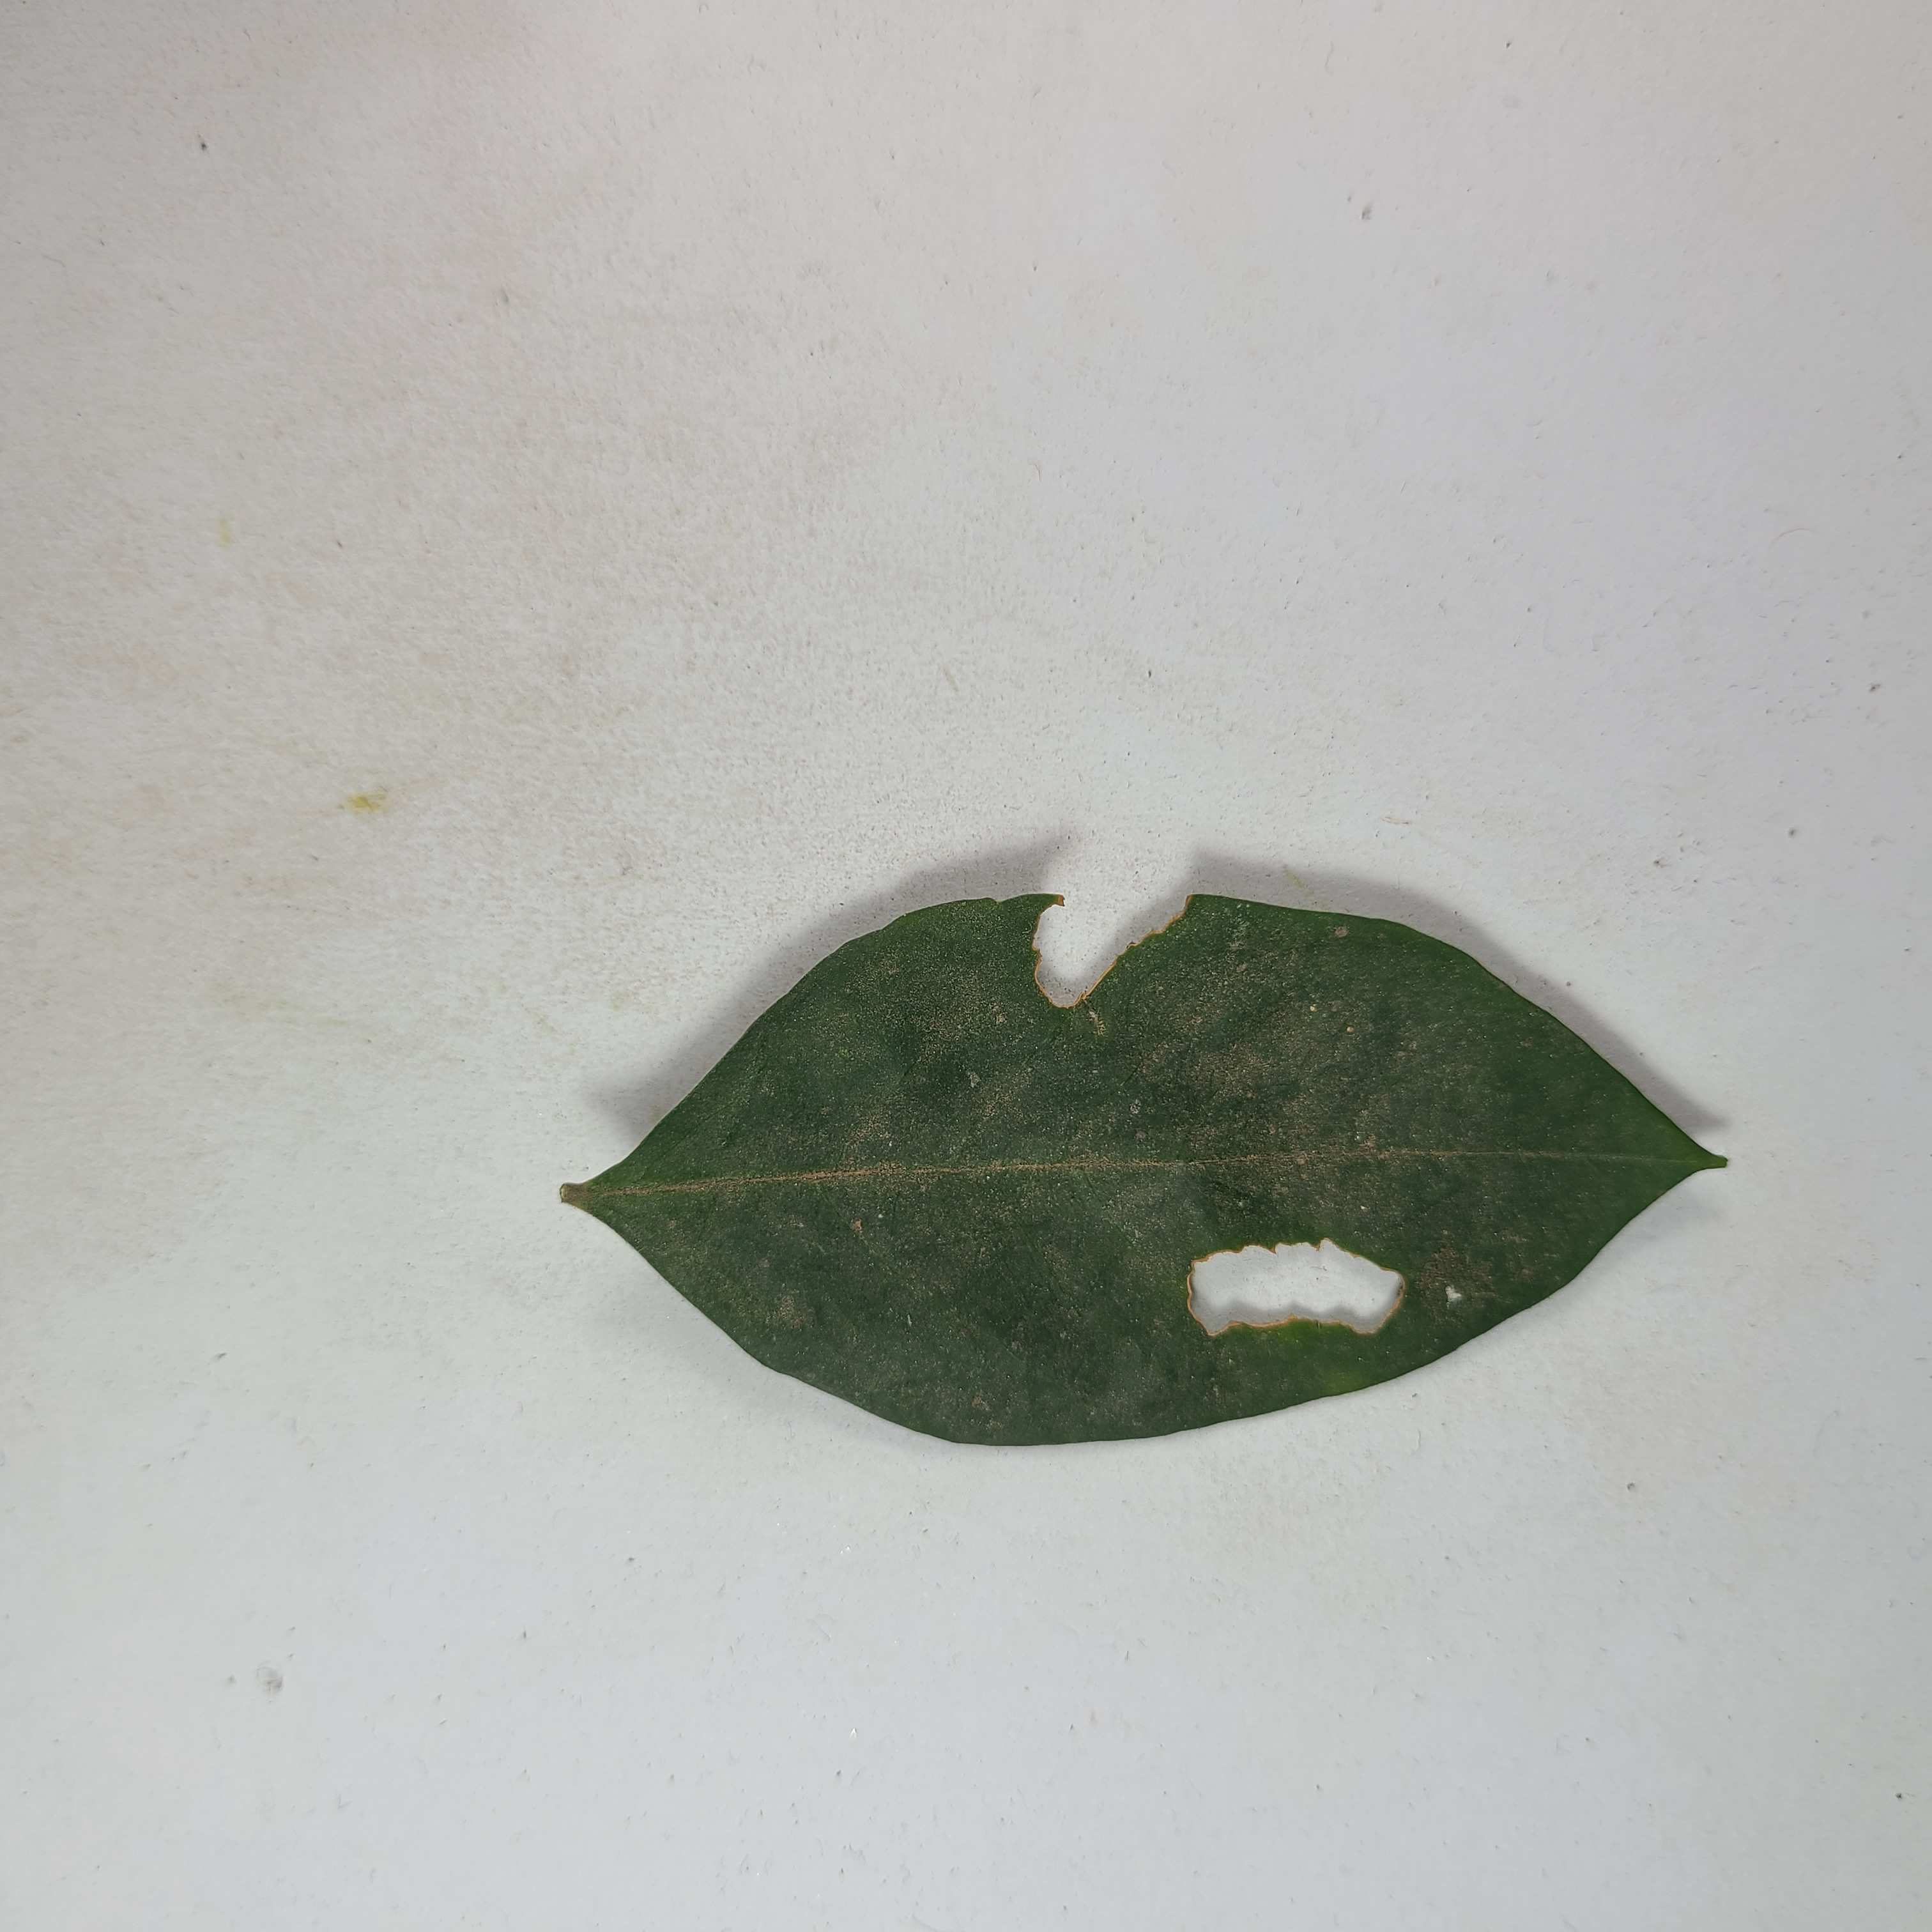
Label: Insect Hole leaves